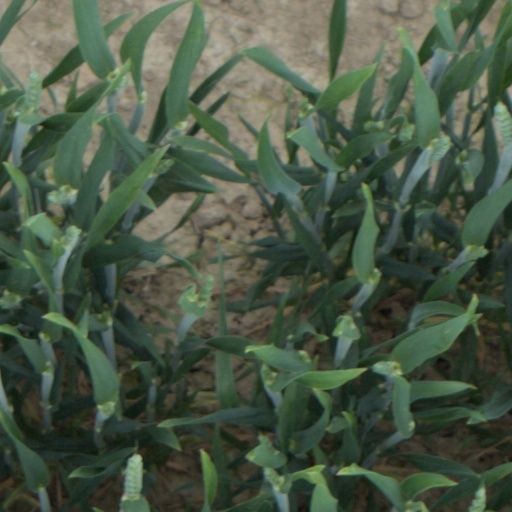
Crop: wheat